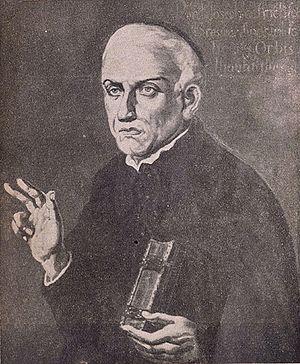
Cette page dresse la liste des personnes canonisées par le pape François.